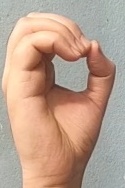
ASL sign: O